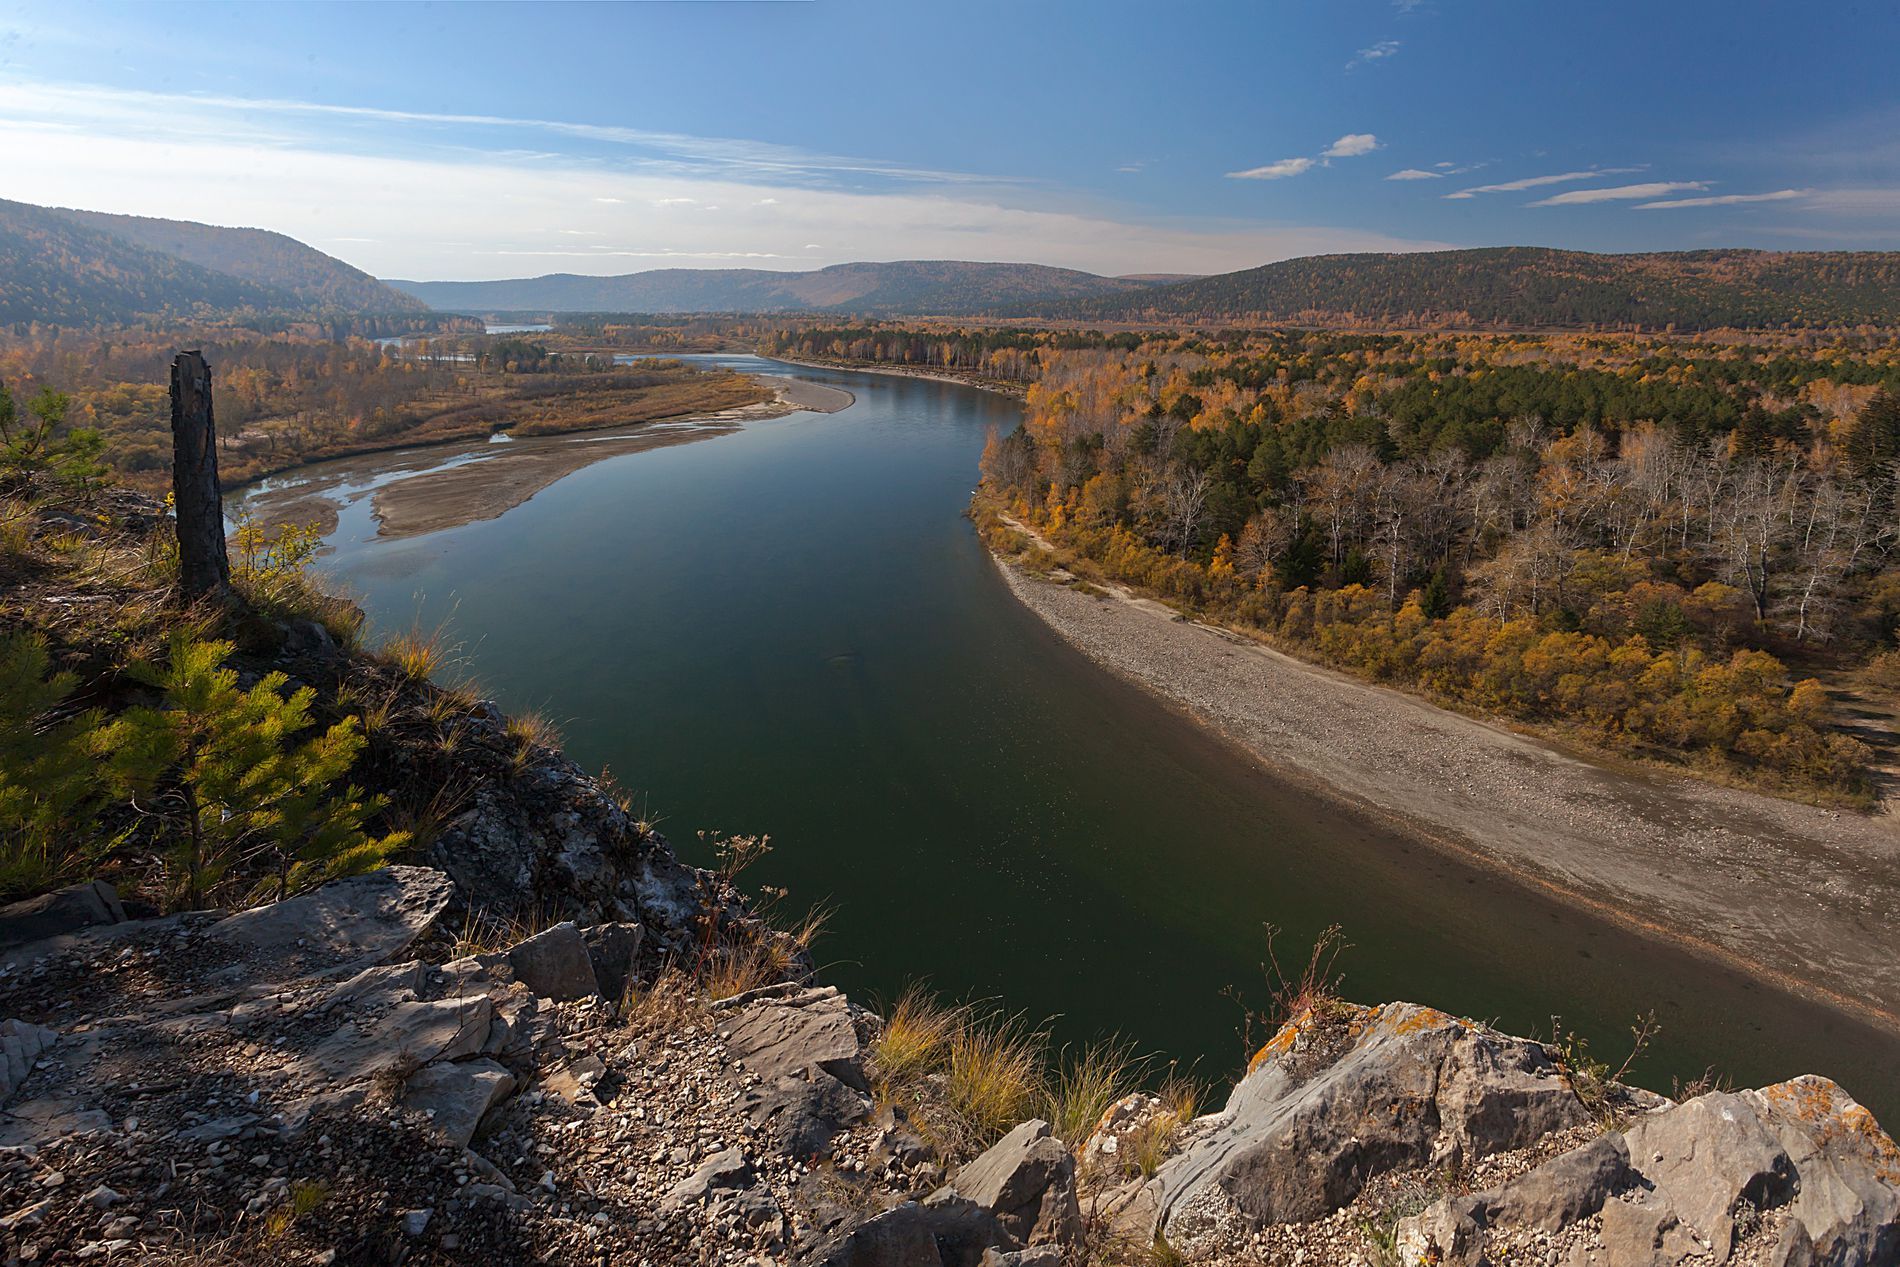
river between the trees
a panoramic view of a winding river surrounded by autumn-colored trees on the banks the rocks in the foreground lead the eye toward the river the sky is clear with a few clouds and the landscape is peaceful
a panoramic high angled view of a winding river surrounded by autumn-colored trees on the banks the rocks in the foreground lead the eye toward the river the sky is clear with a few clouds and the landscape is peaceful
Labels: Outdoors, Nature, Water, Lake, Wilderness, Aerial View, Plant, Tree, River, Vegetation, Land, Reservoir, Scenery, Sea, Road, Rock, Shoreline, Promontory, Landscape, Woodland, Fir, mountains, sky, trees
Camera: Canon Canon EOS 5D Mark II
Lens: EF17-40mm f/4L USM, Canon EF 17-40mm f/4L
Aperture: F13
Exposure: 1/125 sec
ISO: 320
Focal length: 17.0 mm